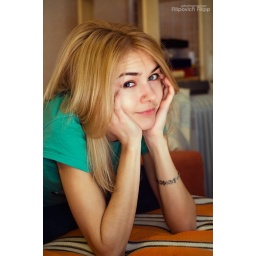
Canon 30D + Helios 44-4. Strobist info: built in flash reflected by white paper in the wall